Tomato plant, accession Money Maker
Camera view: horizontal (90 deg, fisheye); turntable rotation: 0 degrees
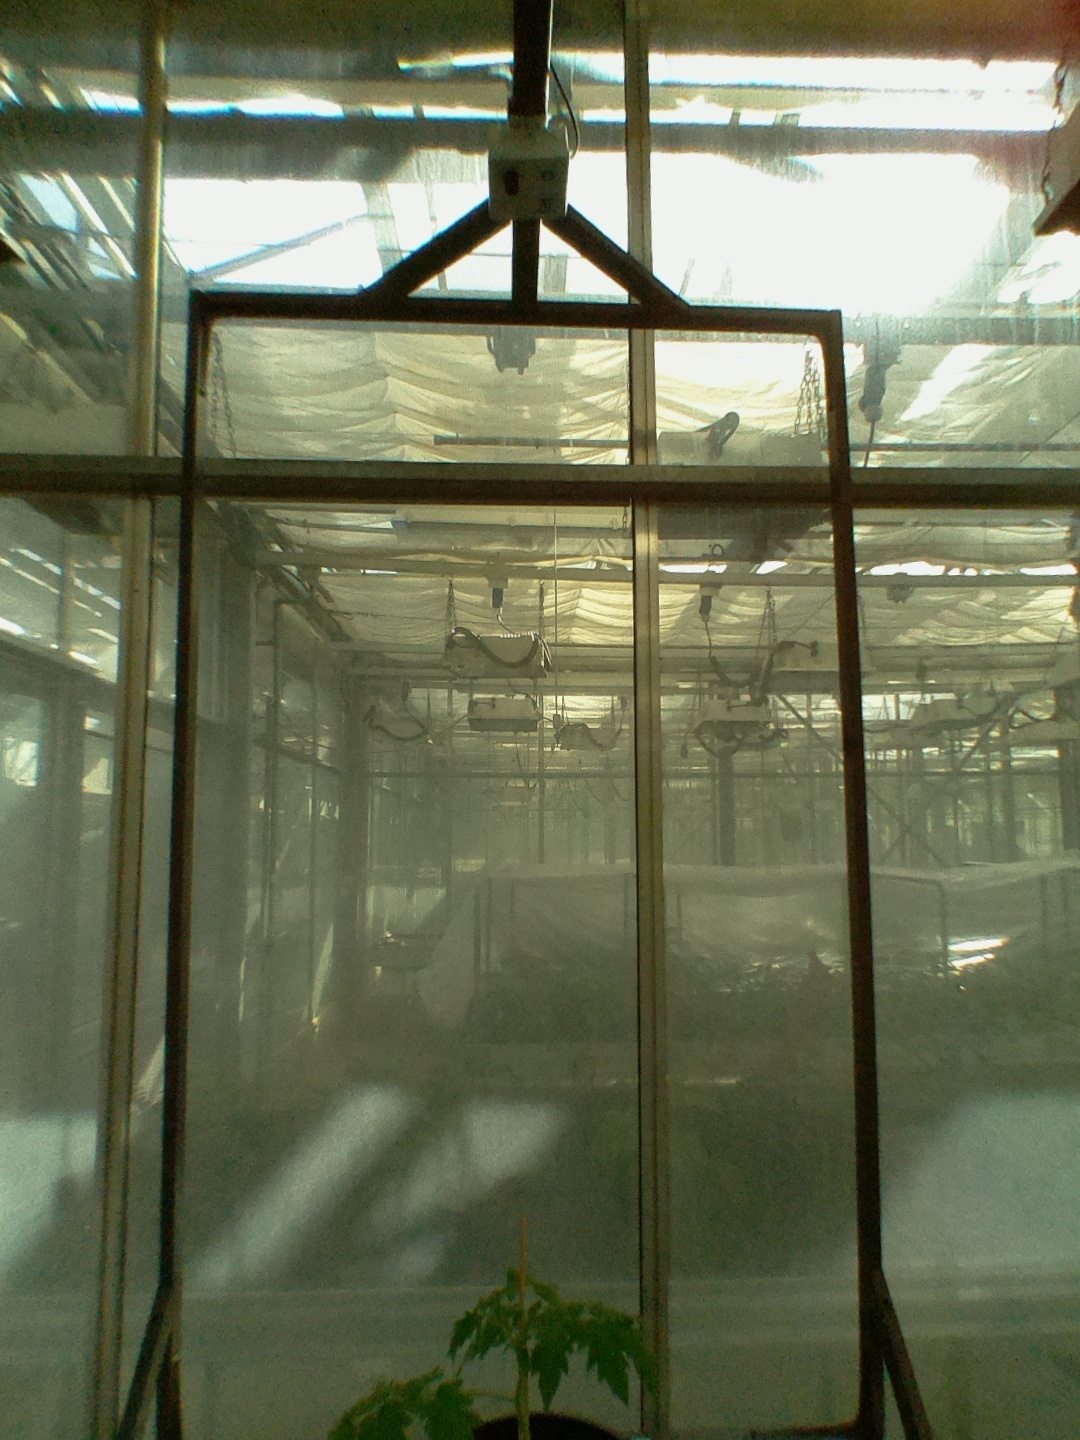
BBCH growth stage 13: 6 of true leaves visible